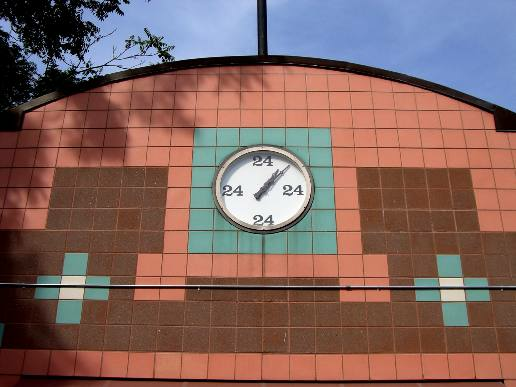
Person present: No